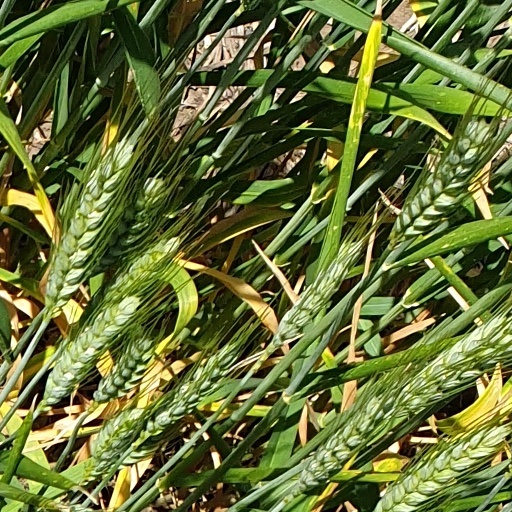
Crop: wheat